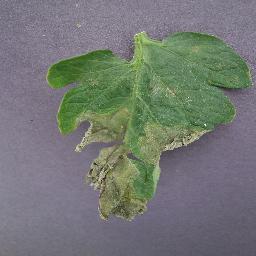
Label: Tomato___Late_blight